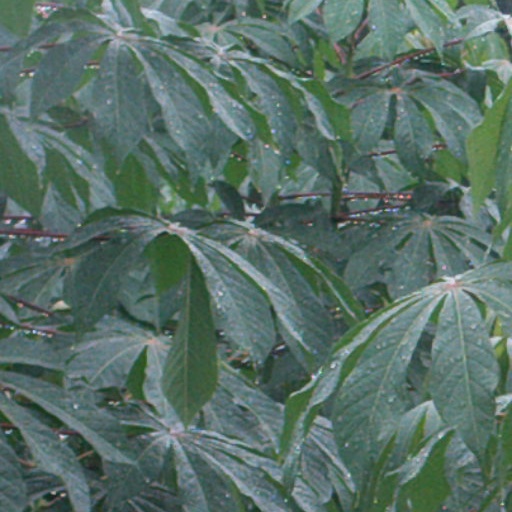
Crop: cassava